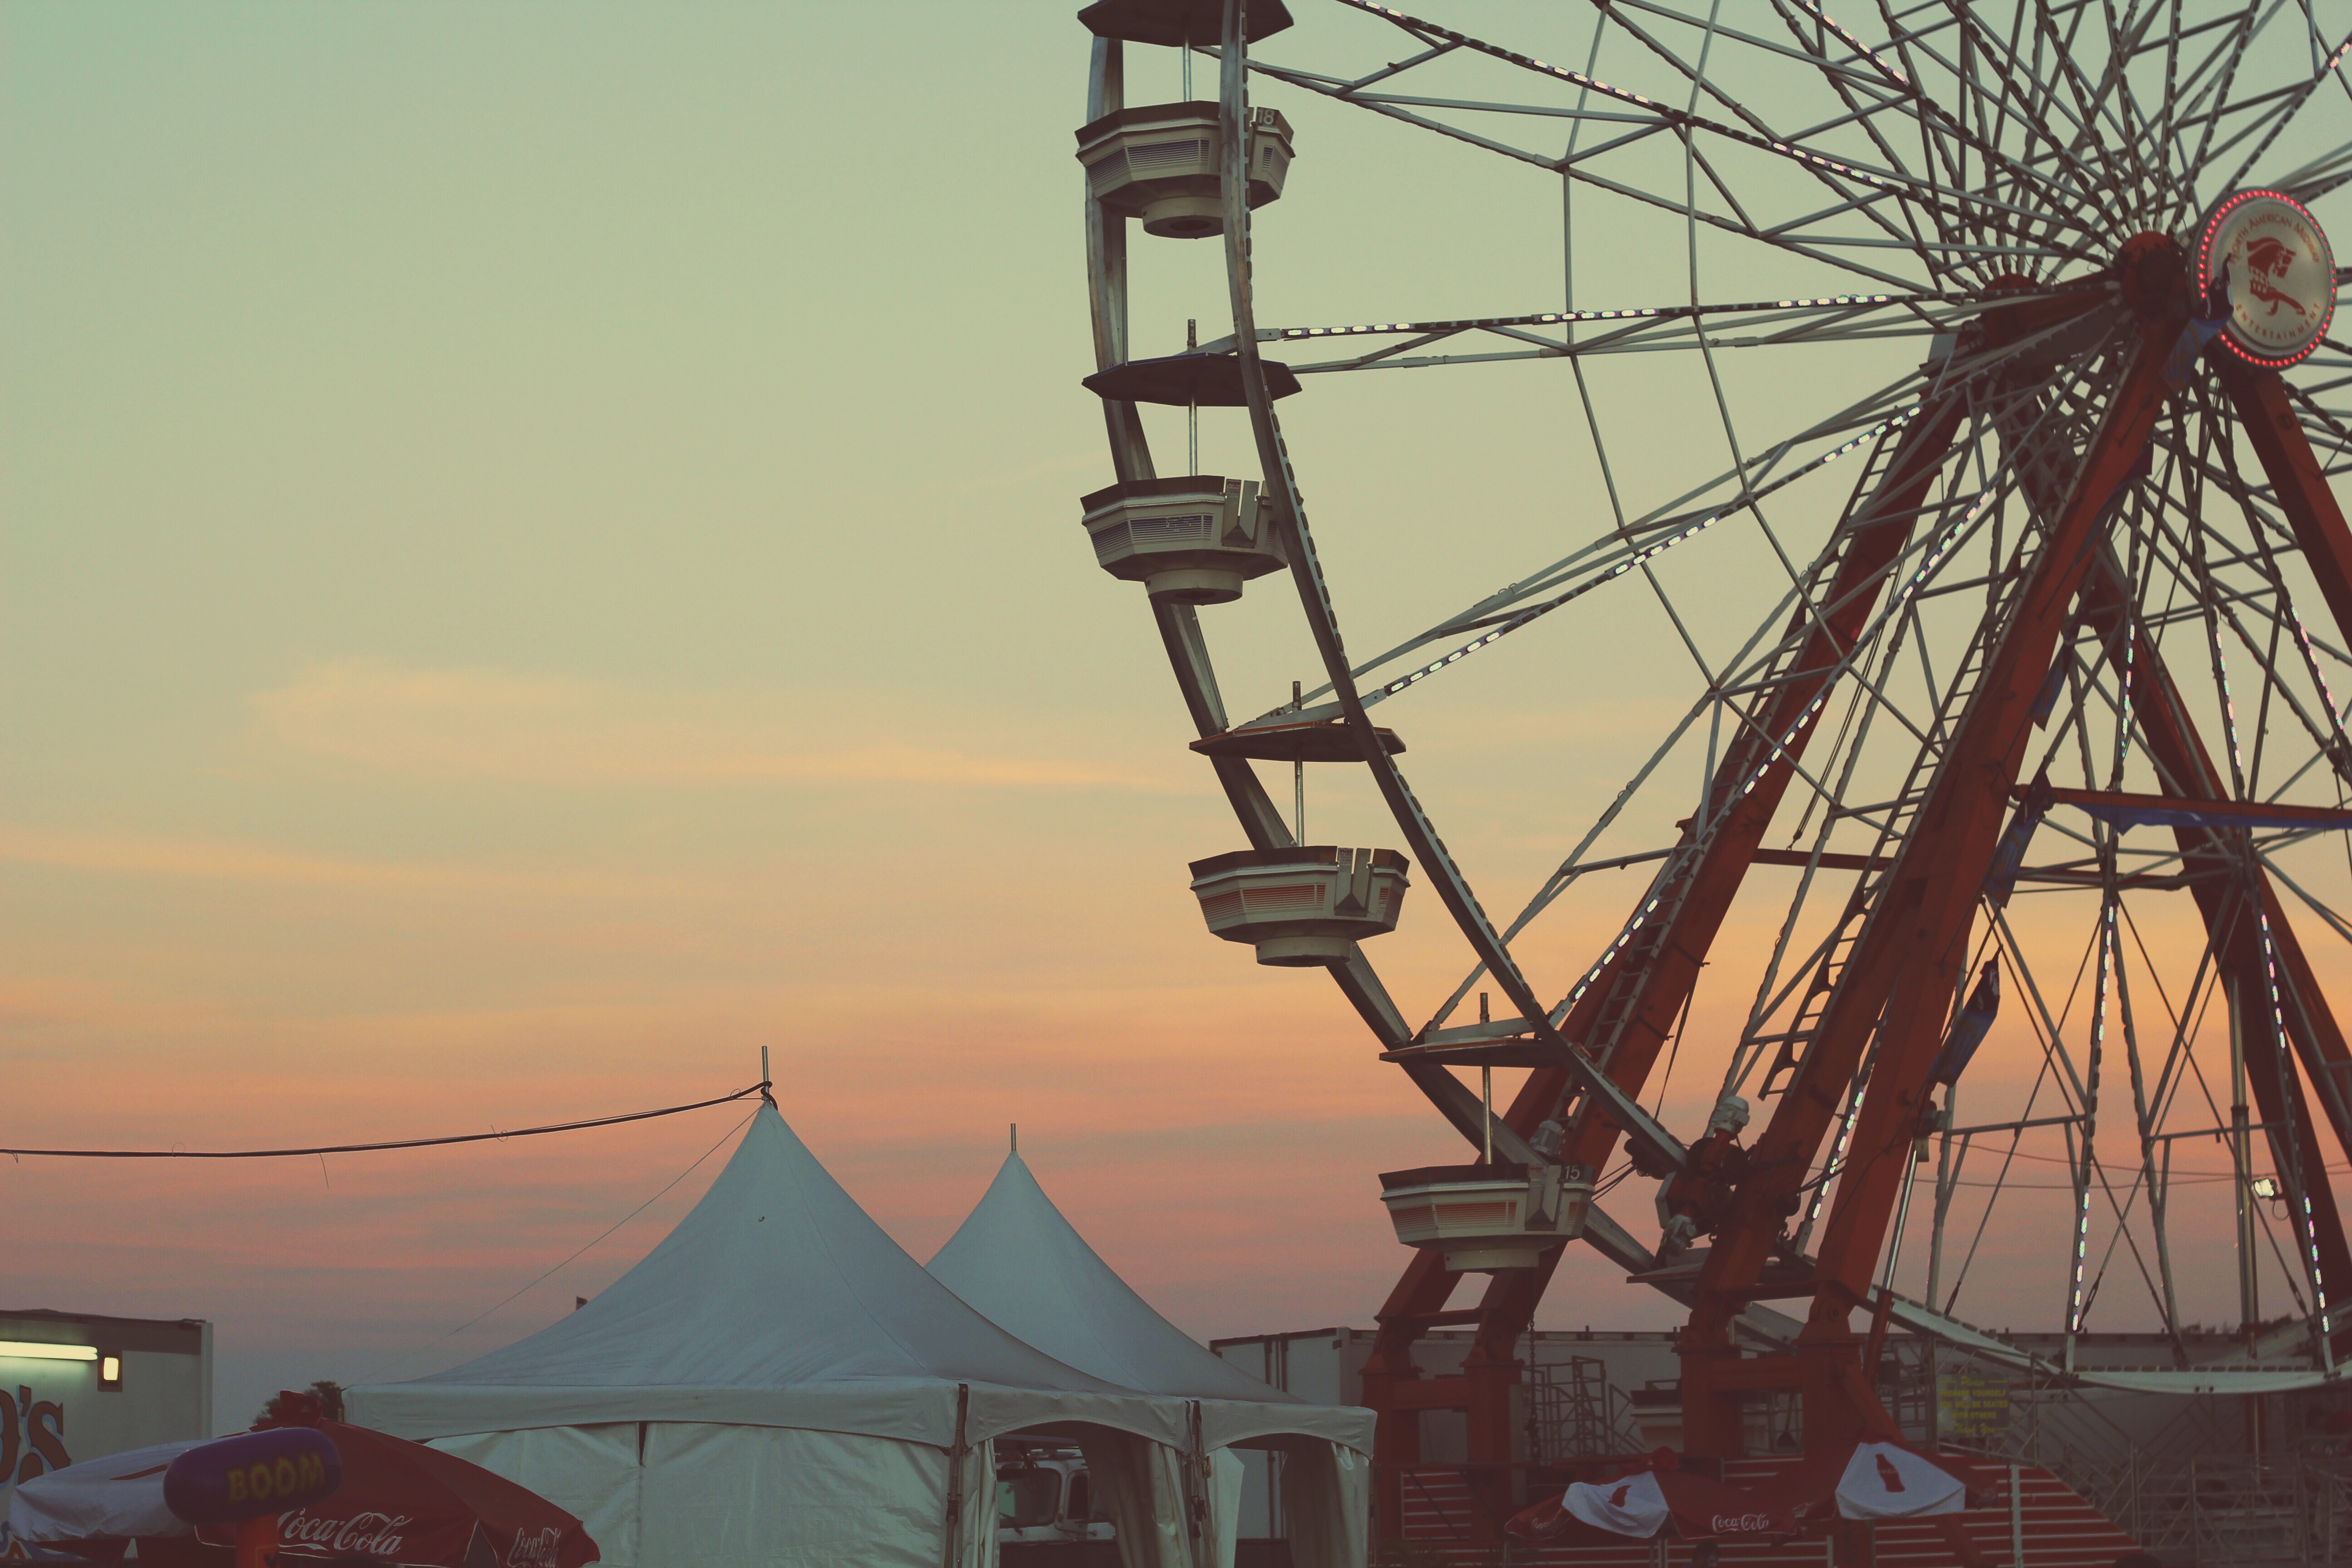
nature, people, sunset, summer, evening, vehicle, ferris wheel, mast, park, lifestyle, healthy, life, cheerful, fun, relaxation, happy, happiness, joy, tourist attraction, joyful